John Lennon

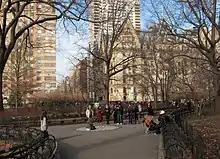
Wintertime at Strawberry Fields in Central Park with the Dakota in the background

Between 1 April and 15 September 1970, Lennon and Ono went through primal therapy with Arthur Janov at Tittenhurst, in London and at Janov's clinic in Los Angeles, California. Designed to release emotional pain from early childhood, the therapy entailed two half-days a week with Janov for six months; he had wanted to treat the couple for longer, but their American visa ran out and they had to return to the UK. Lennon's debut solo album, "John Lennon/Plastic Ono Band" (1970), was received with praise by many music critics, but its highly personal lyrics and stark sound limited its commercial performance. The album featured the song "Mother", in which Lennon confronted his feelings of childhood rejection, and the Dylanesque "Working Class Hero", a bitter attack against the bourgeois social system which, due to the lyric "you're still fucking peasants", fell foul of broadcasters.